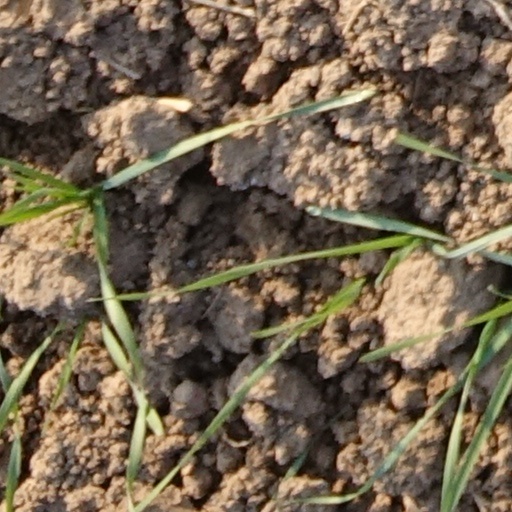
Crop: wheat